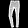
Label: Trouser